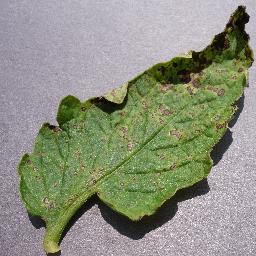
Label: Tomato___Septoria_leaf_spot